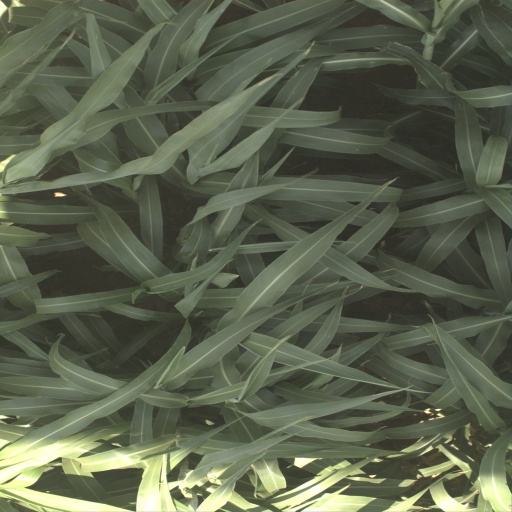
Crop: sorghum